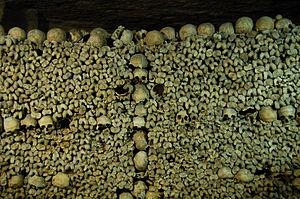
Empilement d'ossements dans les catacombes de Paris